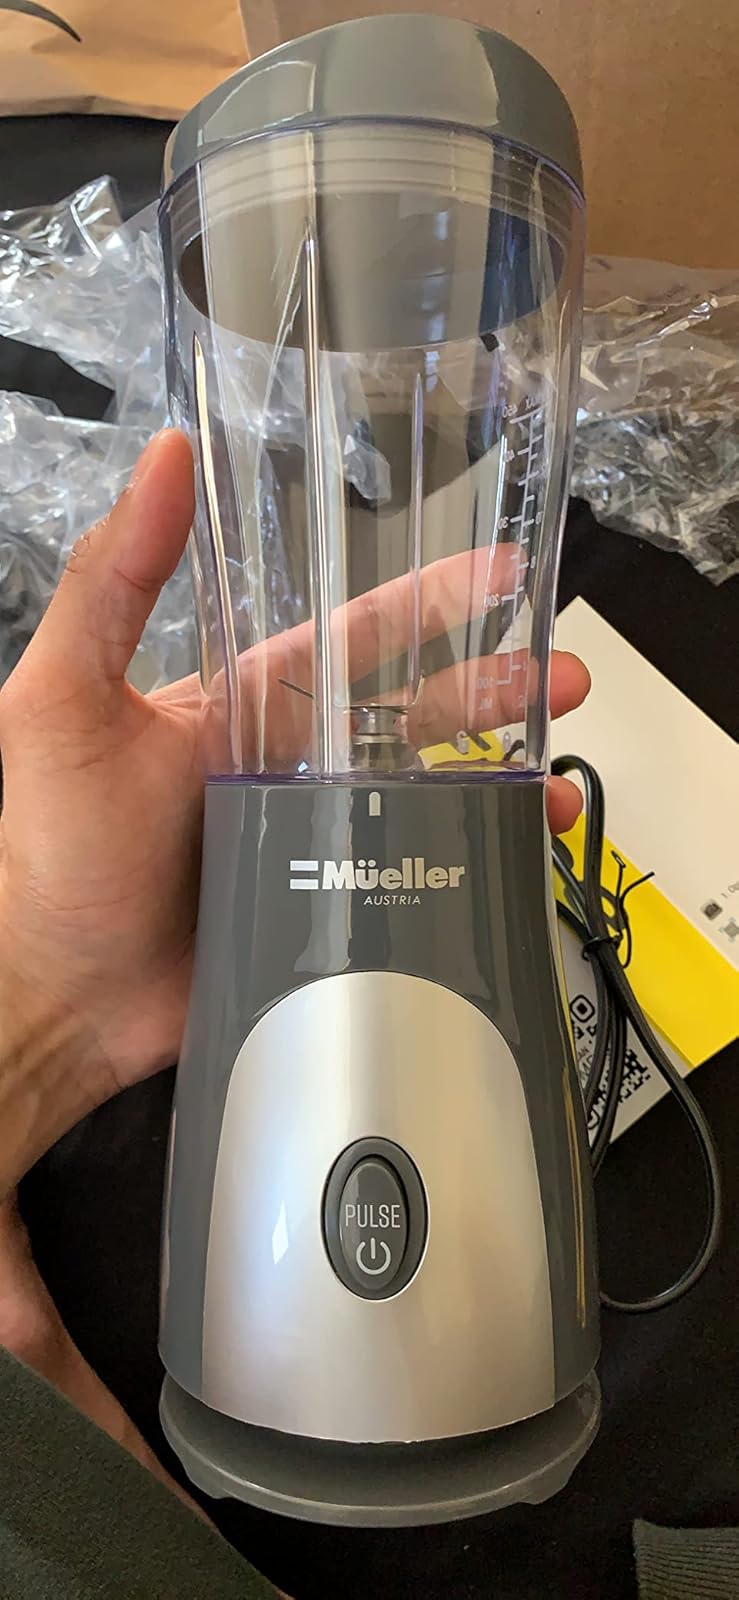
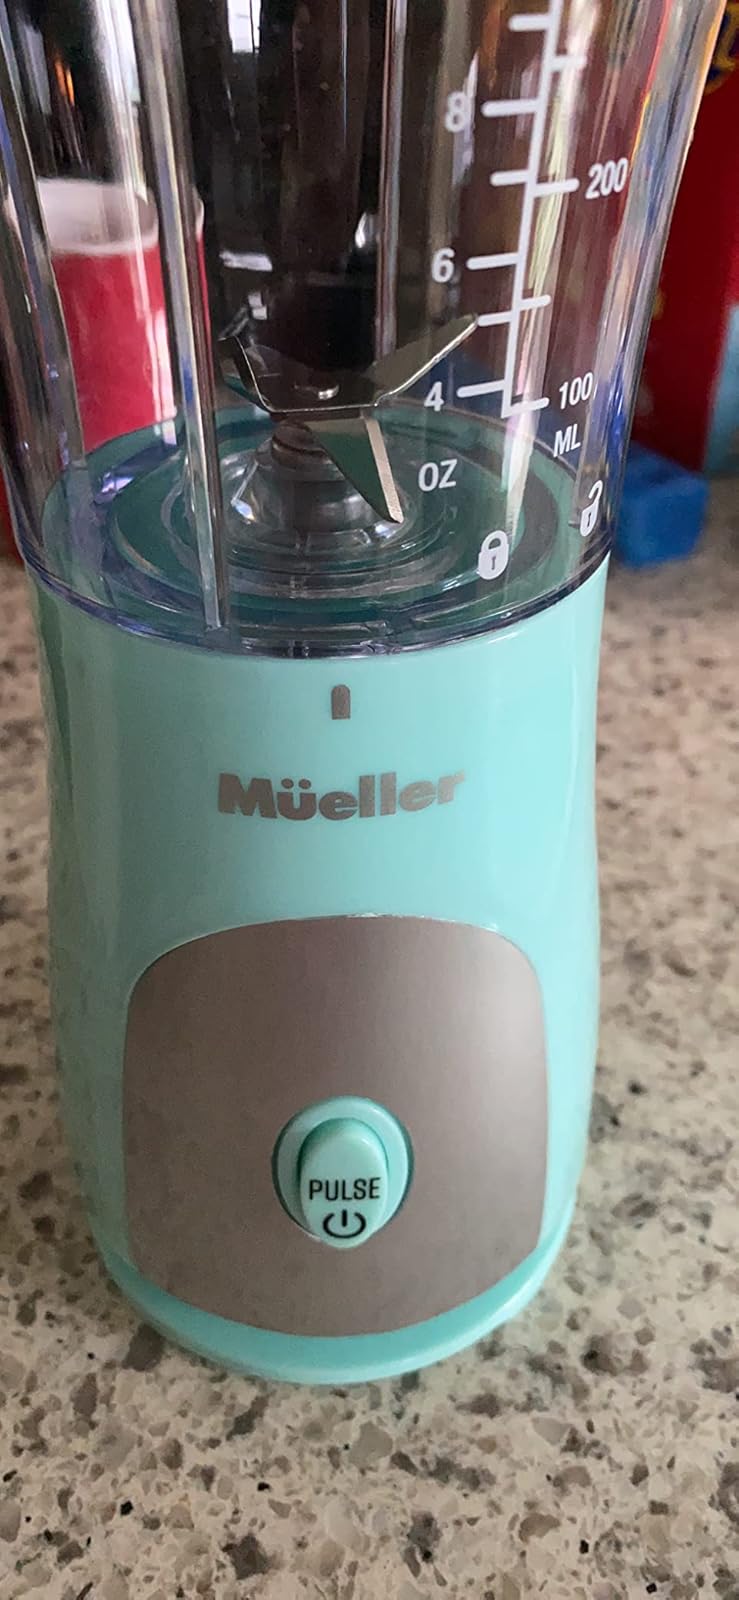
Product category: items_blender
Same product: no